Sanhedria Cemetery

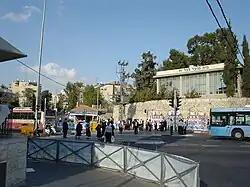
Sanhedria Funeral Parlor (right) with its large lettered Hebrew sign, "Meeting Place for All the Living".

Sanhedria Cemetery is operated under the exclusive jurisdiction of the Kehilat Yerushalayim "chevra kadisha". This burial society was founded in 1939 by Zionist leaders and moderate rabbis of the Old Yishuv, leading many Haredi residents of the Old Yishuv to shun the Sanhedria Cemetery.